Driven (2007)

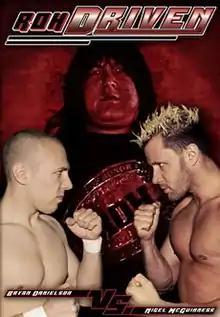
Promotional poster featuring Bryan Danielson, Nigel McGuinness, and Takeshi Morishima

Driven (2007) was the inaugural Driven professional wrestling pay-per-view (PPV) event promoted by Ring of Honor (ROH). It took place on June 23, 2007 at the Frontier Fieldhouse in Chicago Ridge, Illinois, and first aired on September 21.